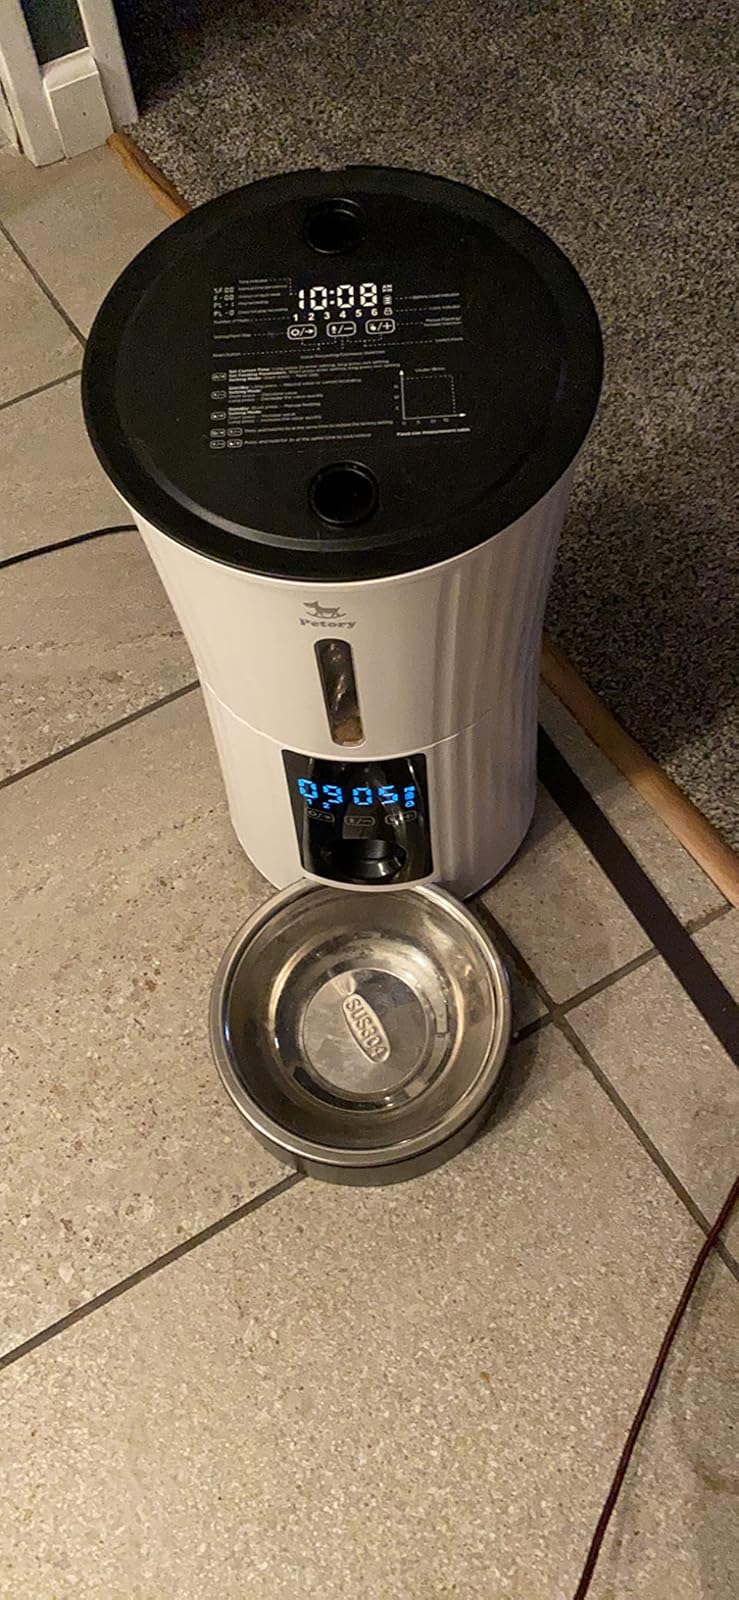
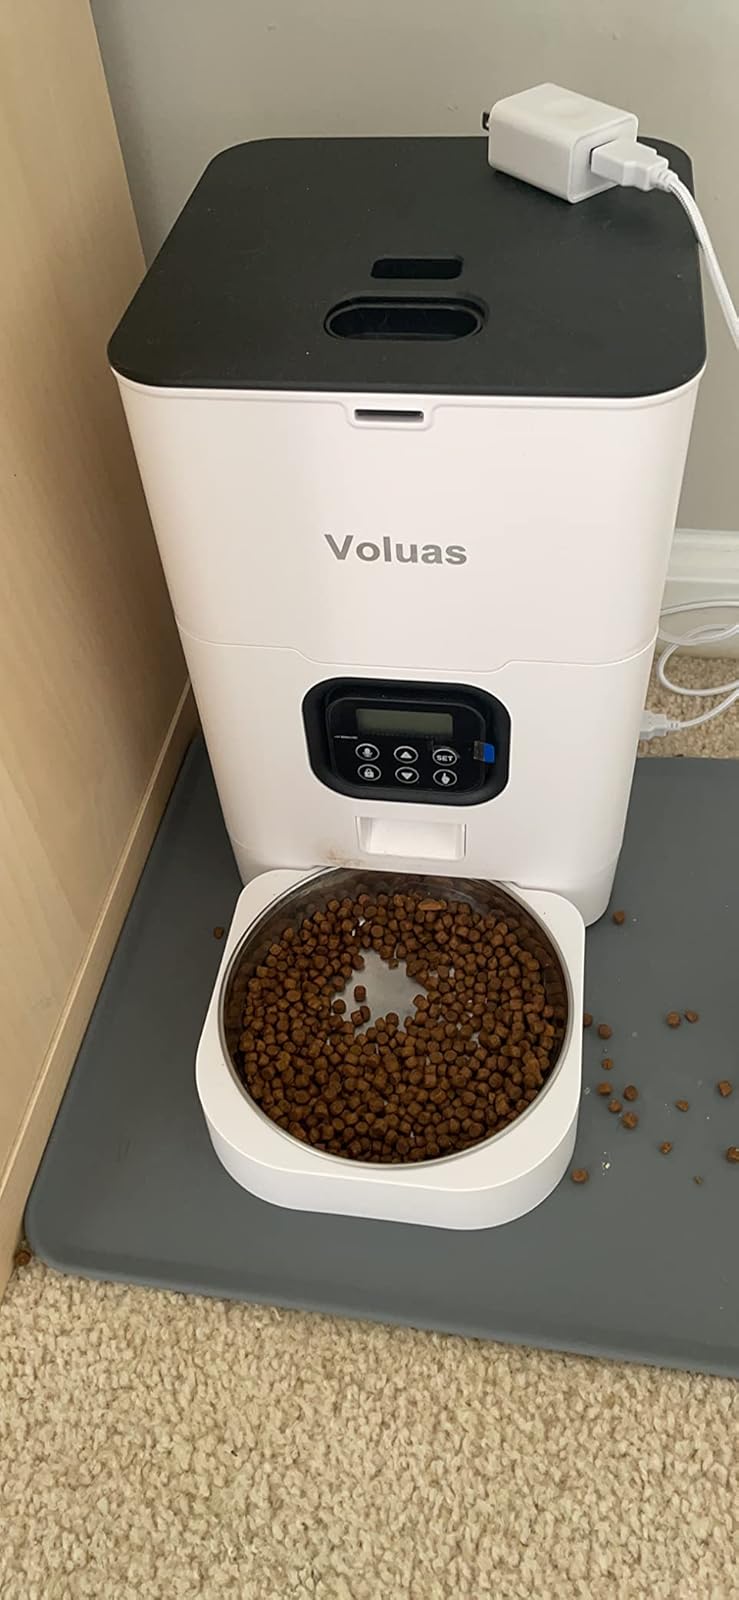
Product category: items_feeder
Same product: no